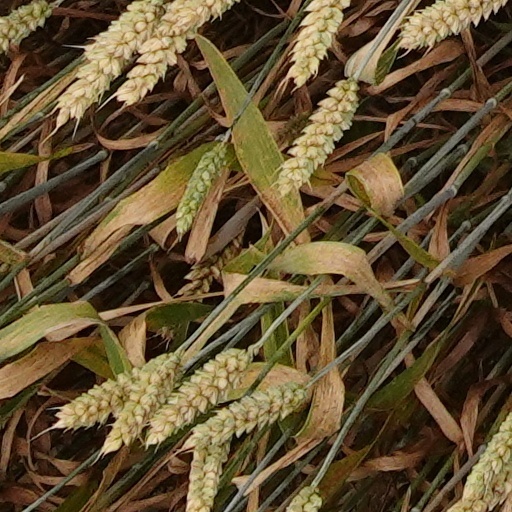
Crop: wheat